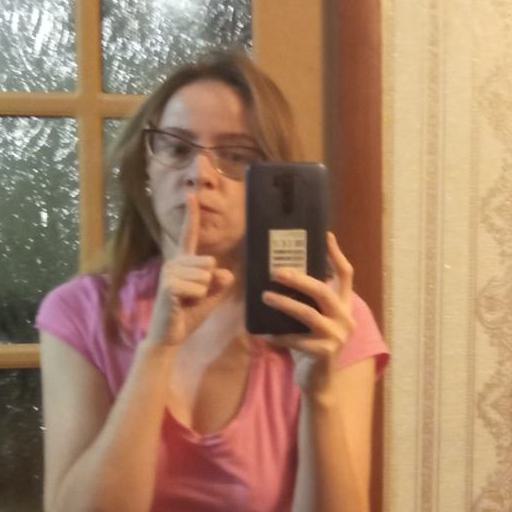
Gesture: no_gesture